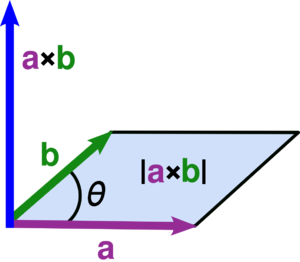
Parallelogram / Vektorregning og parallelogrammet
To vektorer